Guessouma Fofana

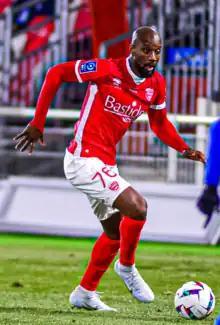
Fofana in 2023

Guessouma "Gus" Fofana (born 17 December 1992) is a professional footballer who plays as a midfielder for Super D1 club Omdurman. He represents Mauritania at the international level.